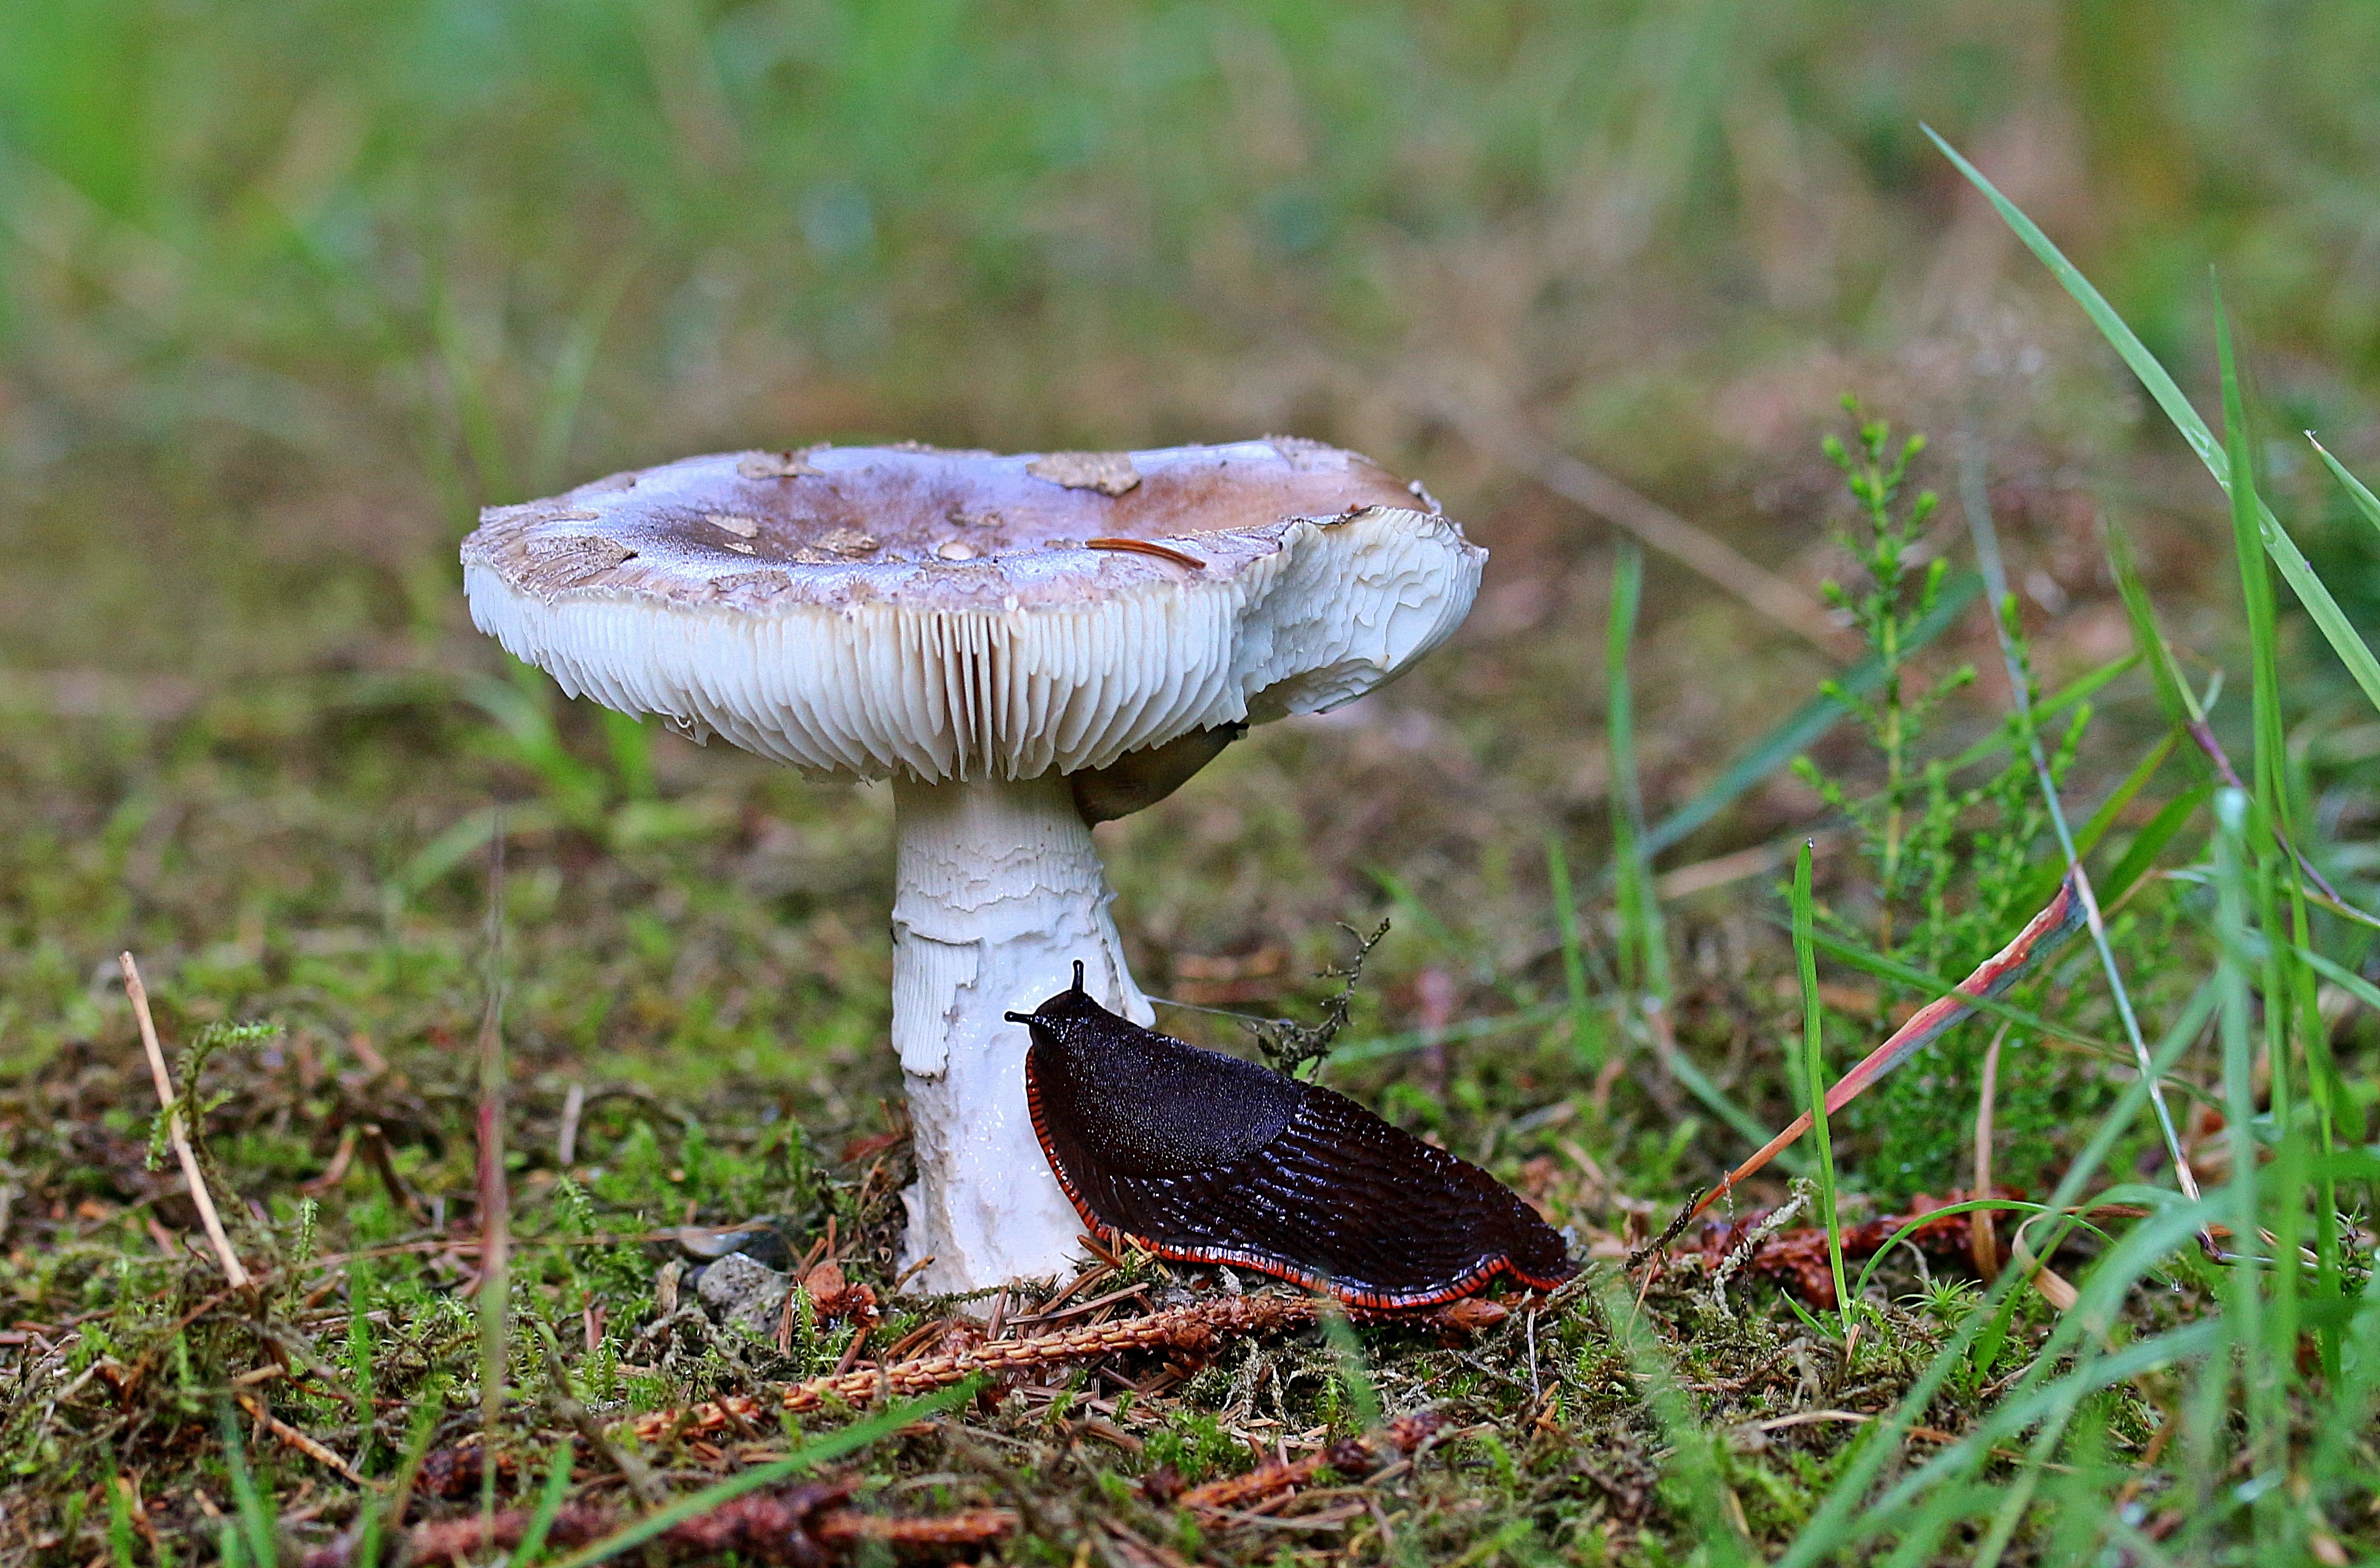
nature, forest, grass, animal, wildlife, soil, mushroom, eat, fauna, fungus, snail, woodland, habitat, agaric, bolete, forest mushroom, foraging, agaricus, matsutake, perlpilz, black slug, arion ater, large black slug, white lamellas, grooved handles, slats blown up, edible mushroom, natural environment, medicinal mushroom, agaricomycetes, agaricaceae, penny bun